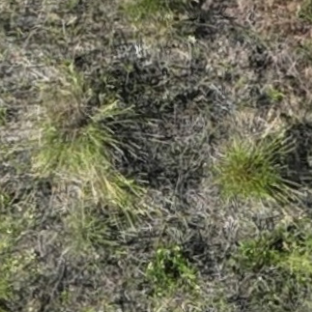
Month: july